Higher education in the United States

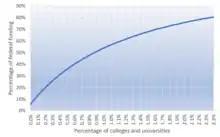
In 2017, the federal contribution amounted to 40 billion dollars. Only 100 schools out of more than 4,000 received 80% of that sum.

US colleges and universities receive their funds from many sources, including tuition, federal Title IV funds, state funds, and endowments.